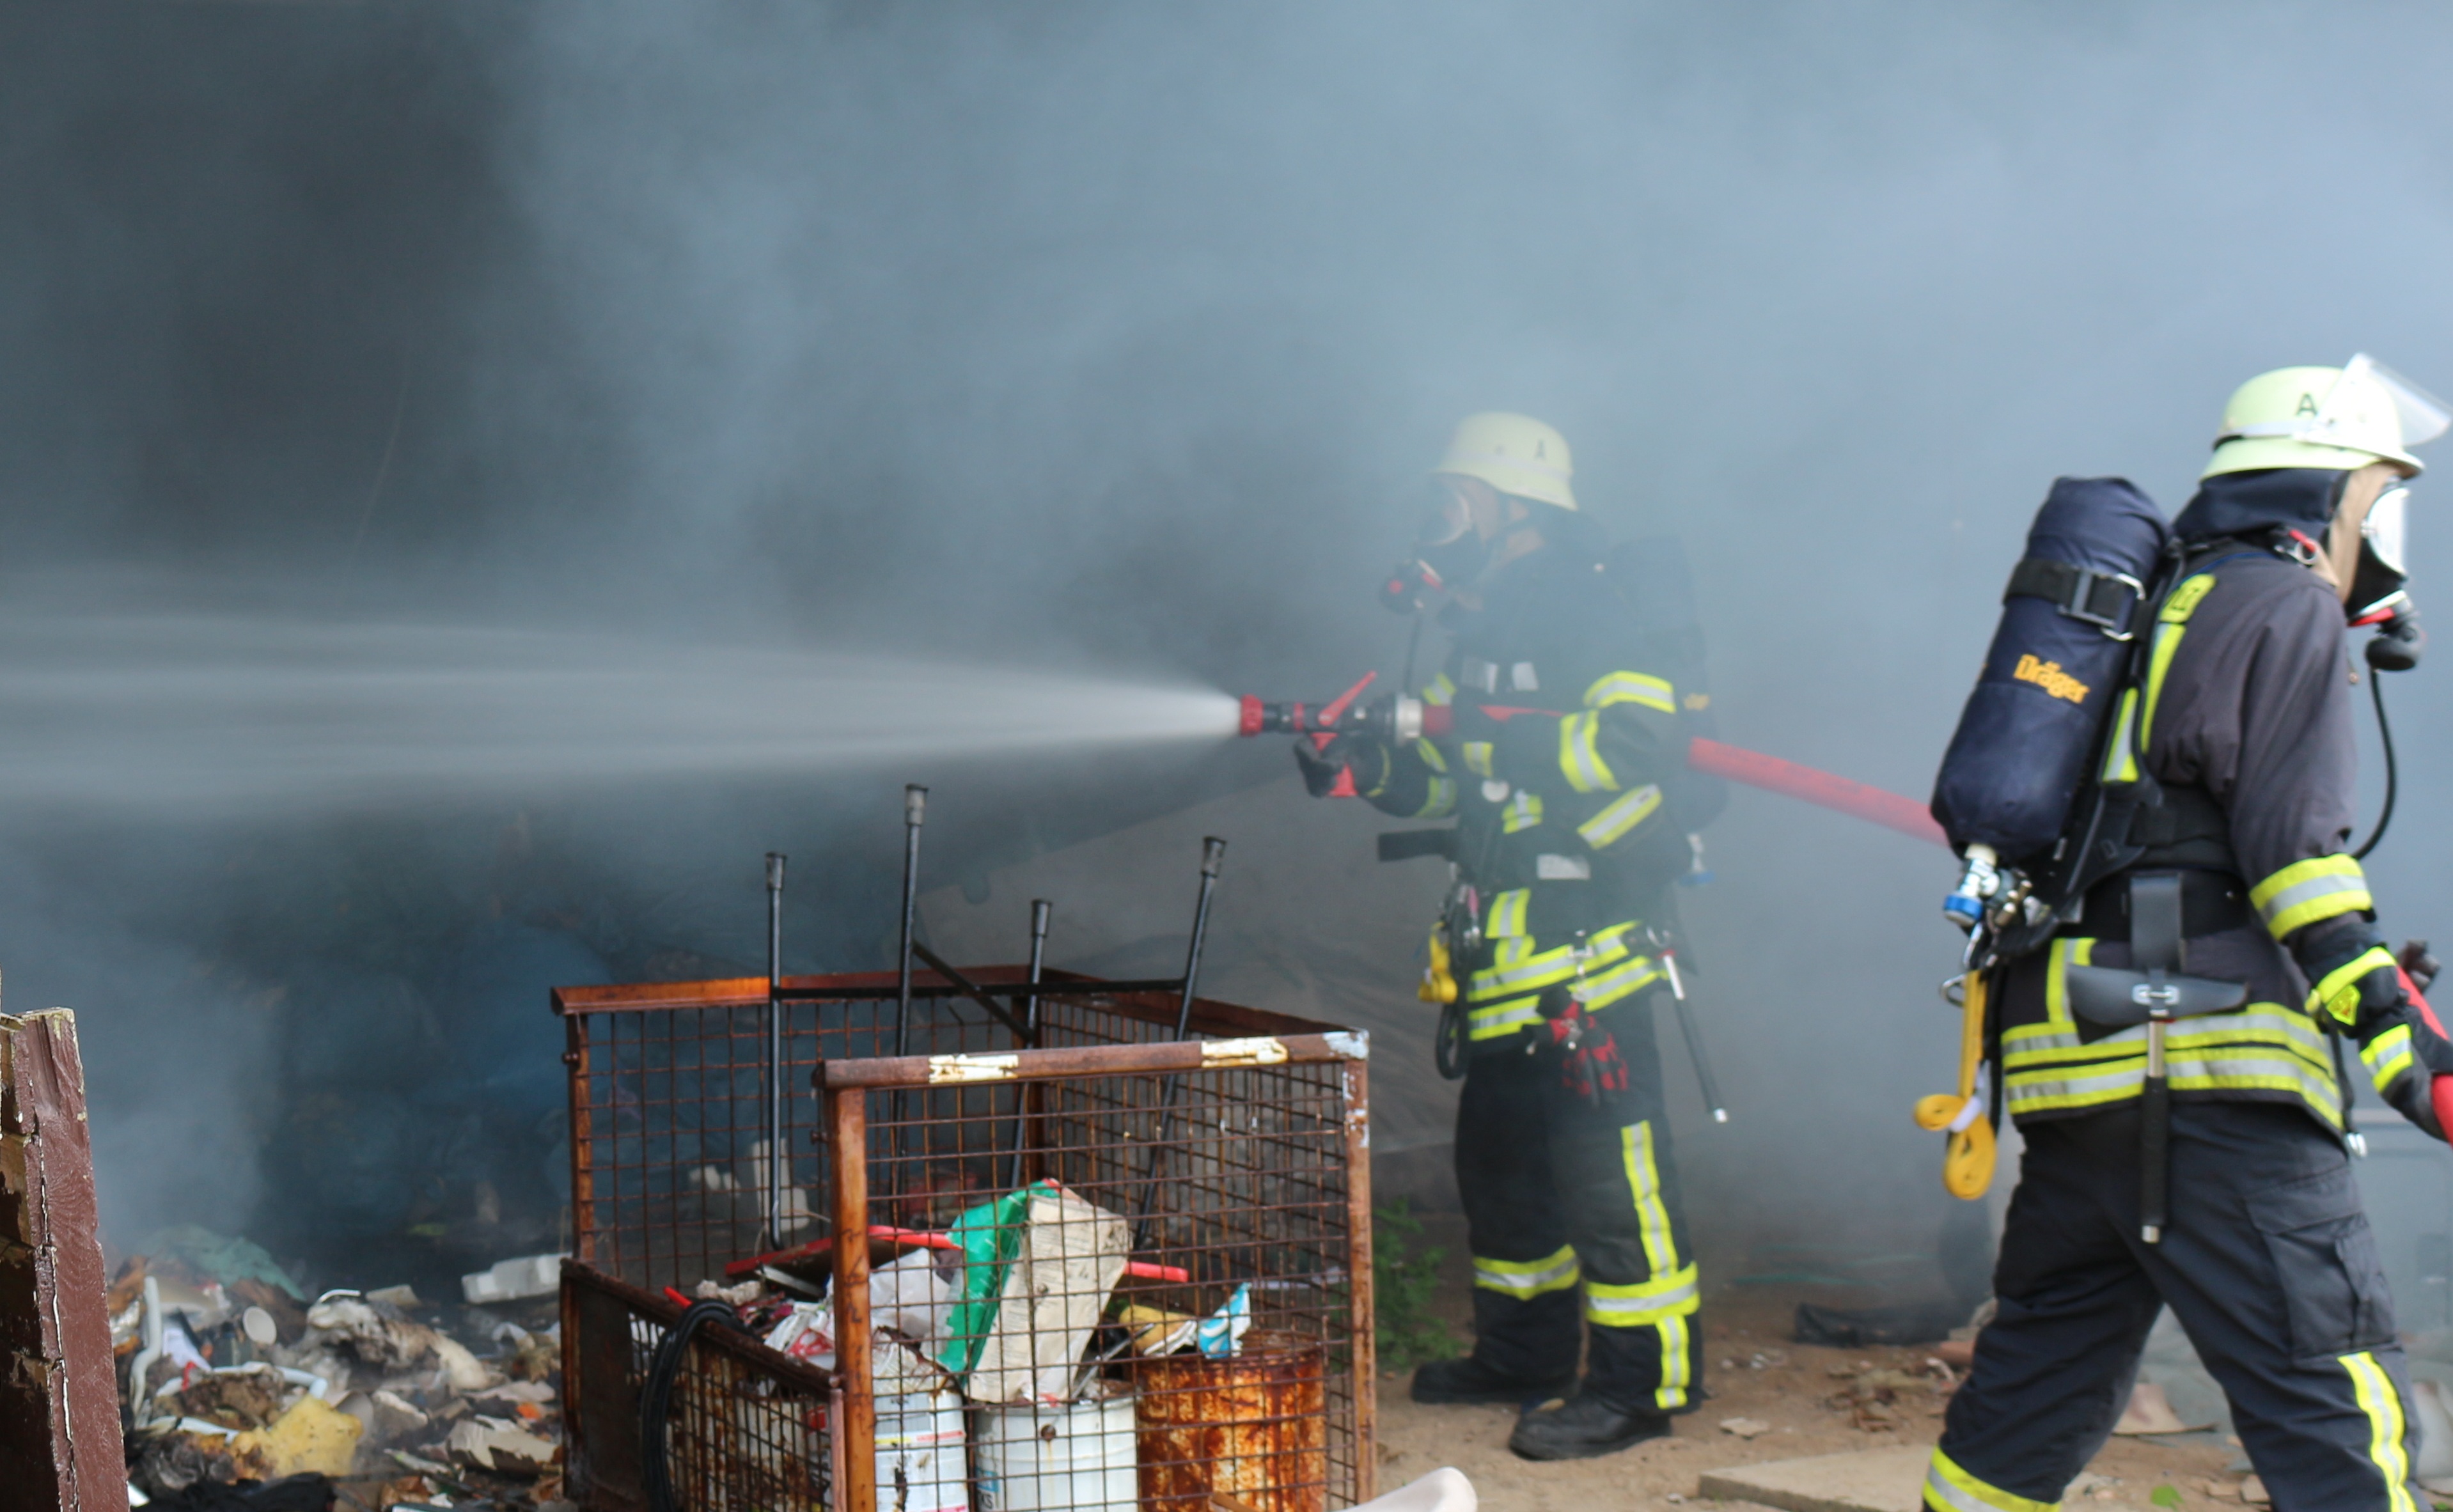
equipment, fire, brand, use, hose, respiratory protection, fire fighter, firefighter, delete, screenshot, fire fighting, fire fighting attack, filth